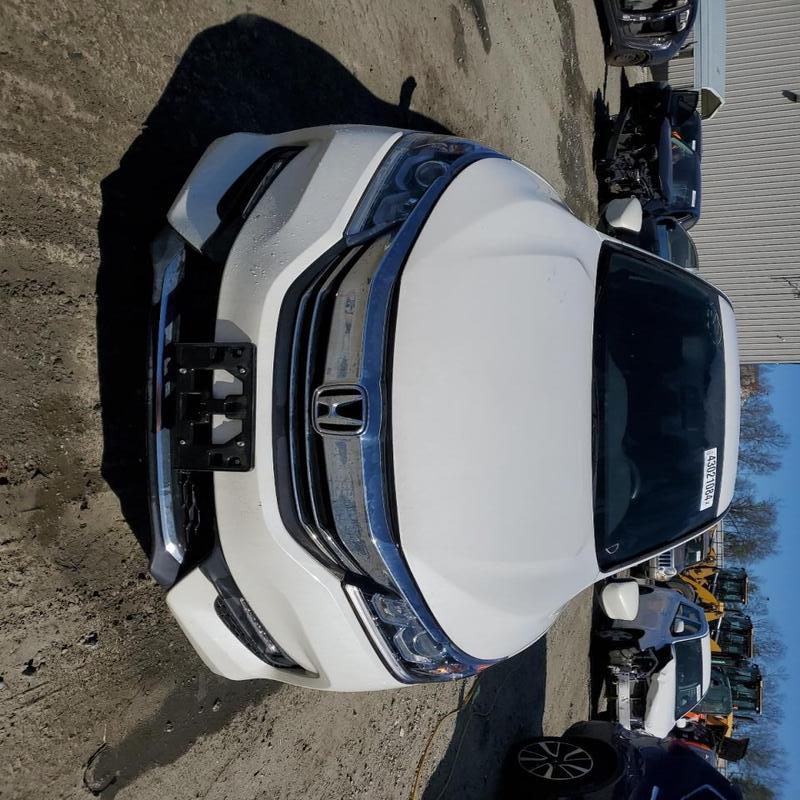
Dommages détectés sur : pare-choc avant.
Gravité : mineur